Question: Please indicate a possible affordance area of the sit_on_bench that can be used for sitting on
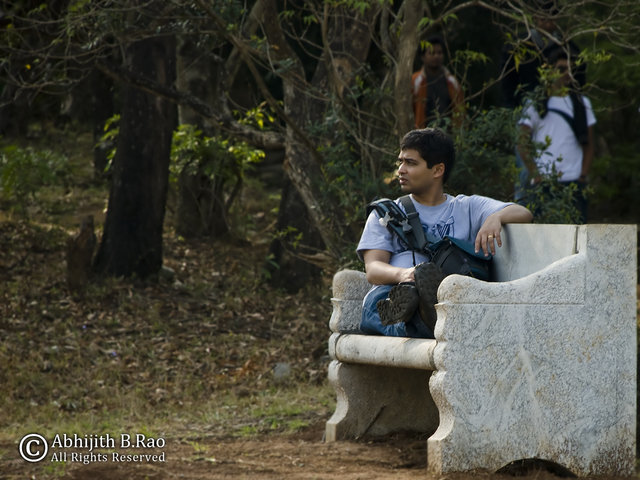
Answer: [345.944, 301.944, 594.833, 345.167]